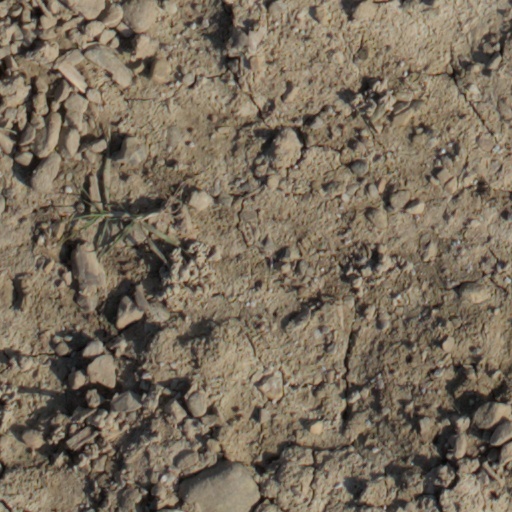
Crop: wheat